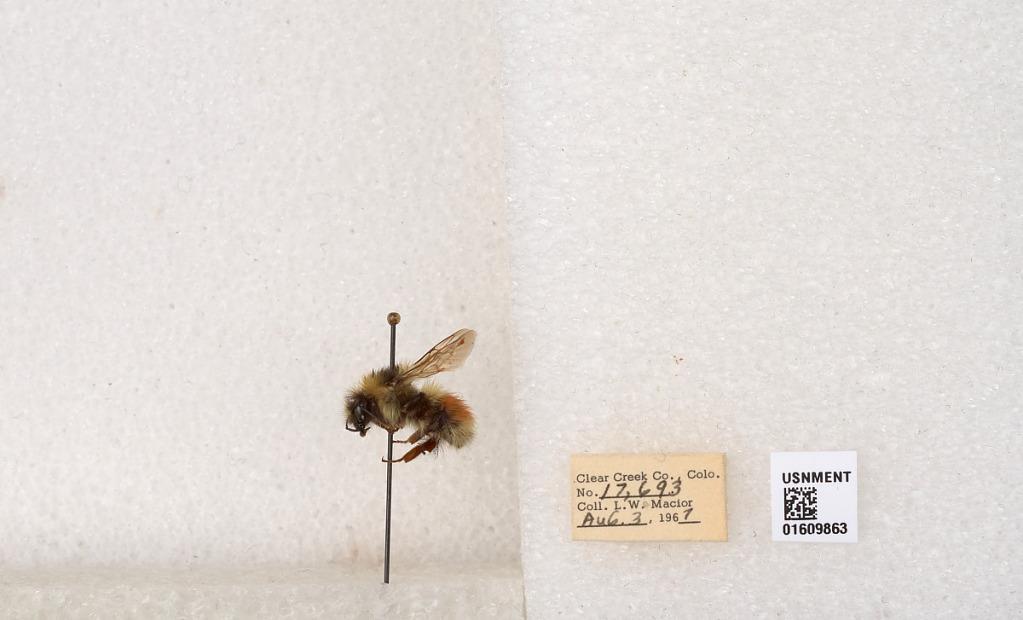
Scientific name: Bombus (Pyrobombus) sylvicola Kirby
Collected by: L. Macior
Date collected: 1967-8-3
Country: United States
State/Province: Colorado
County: Clear Creek
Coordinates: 39.6856, -105.645